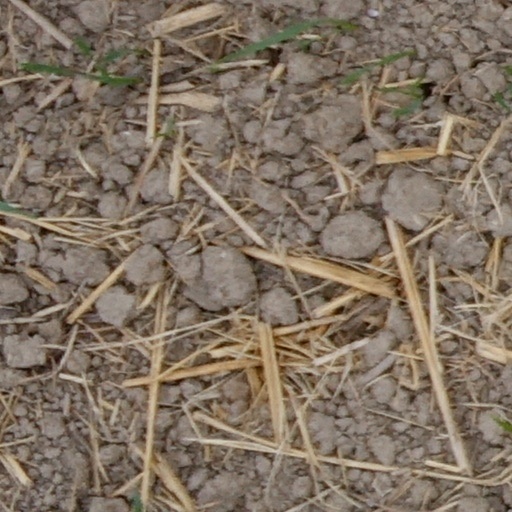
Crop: wheat